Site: brandenburg
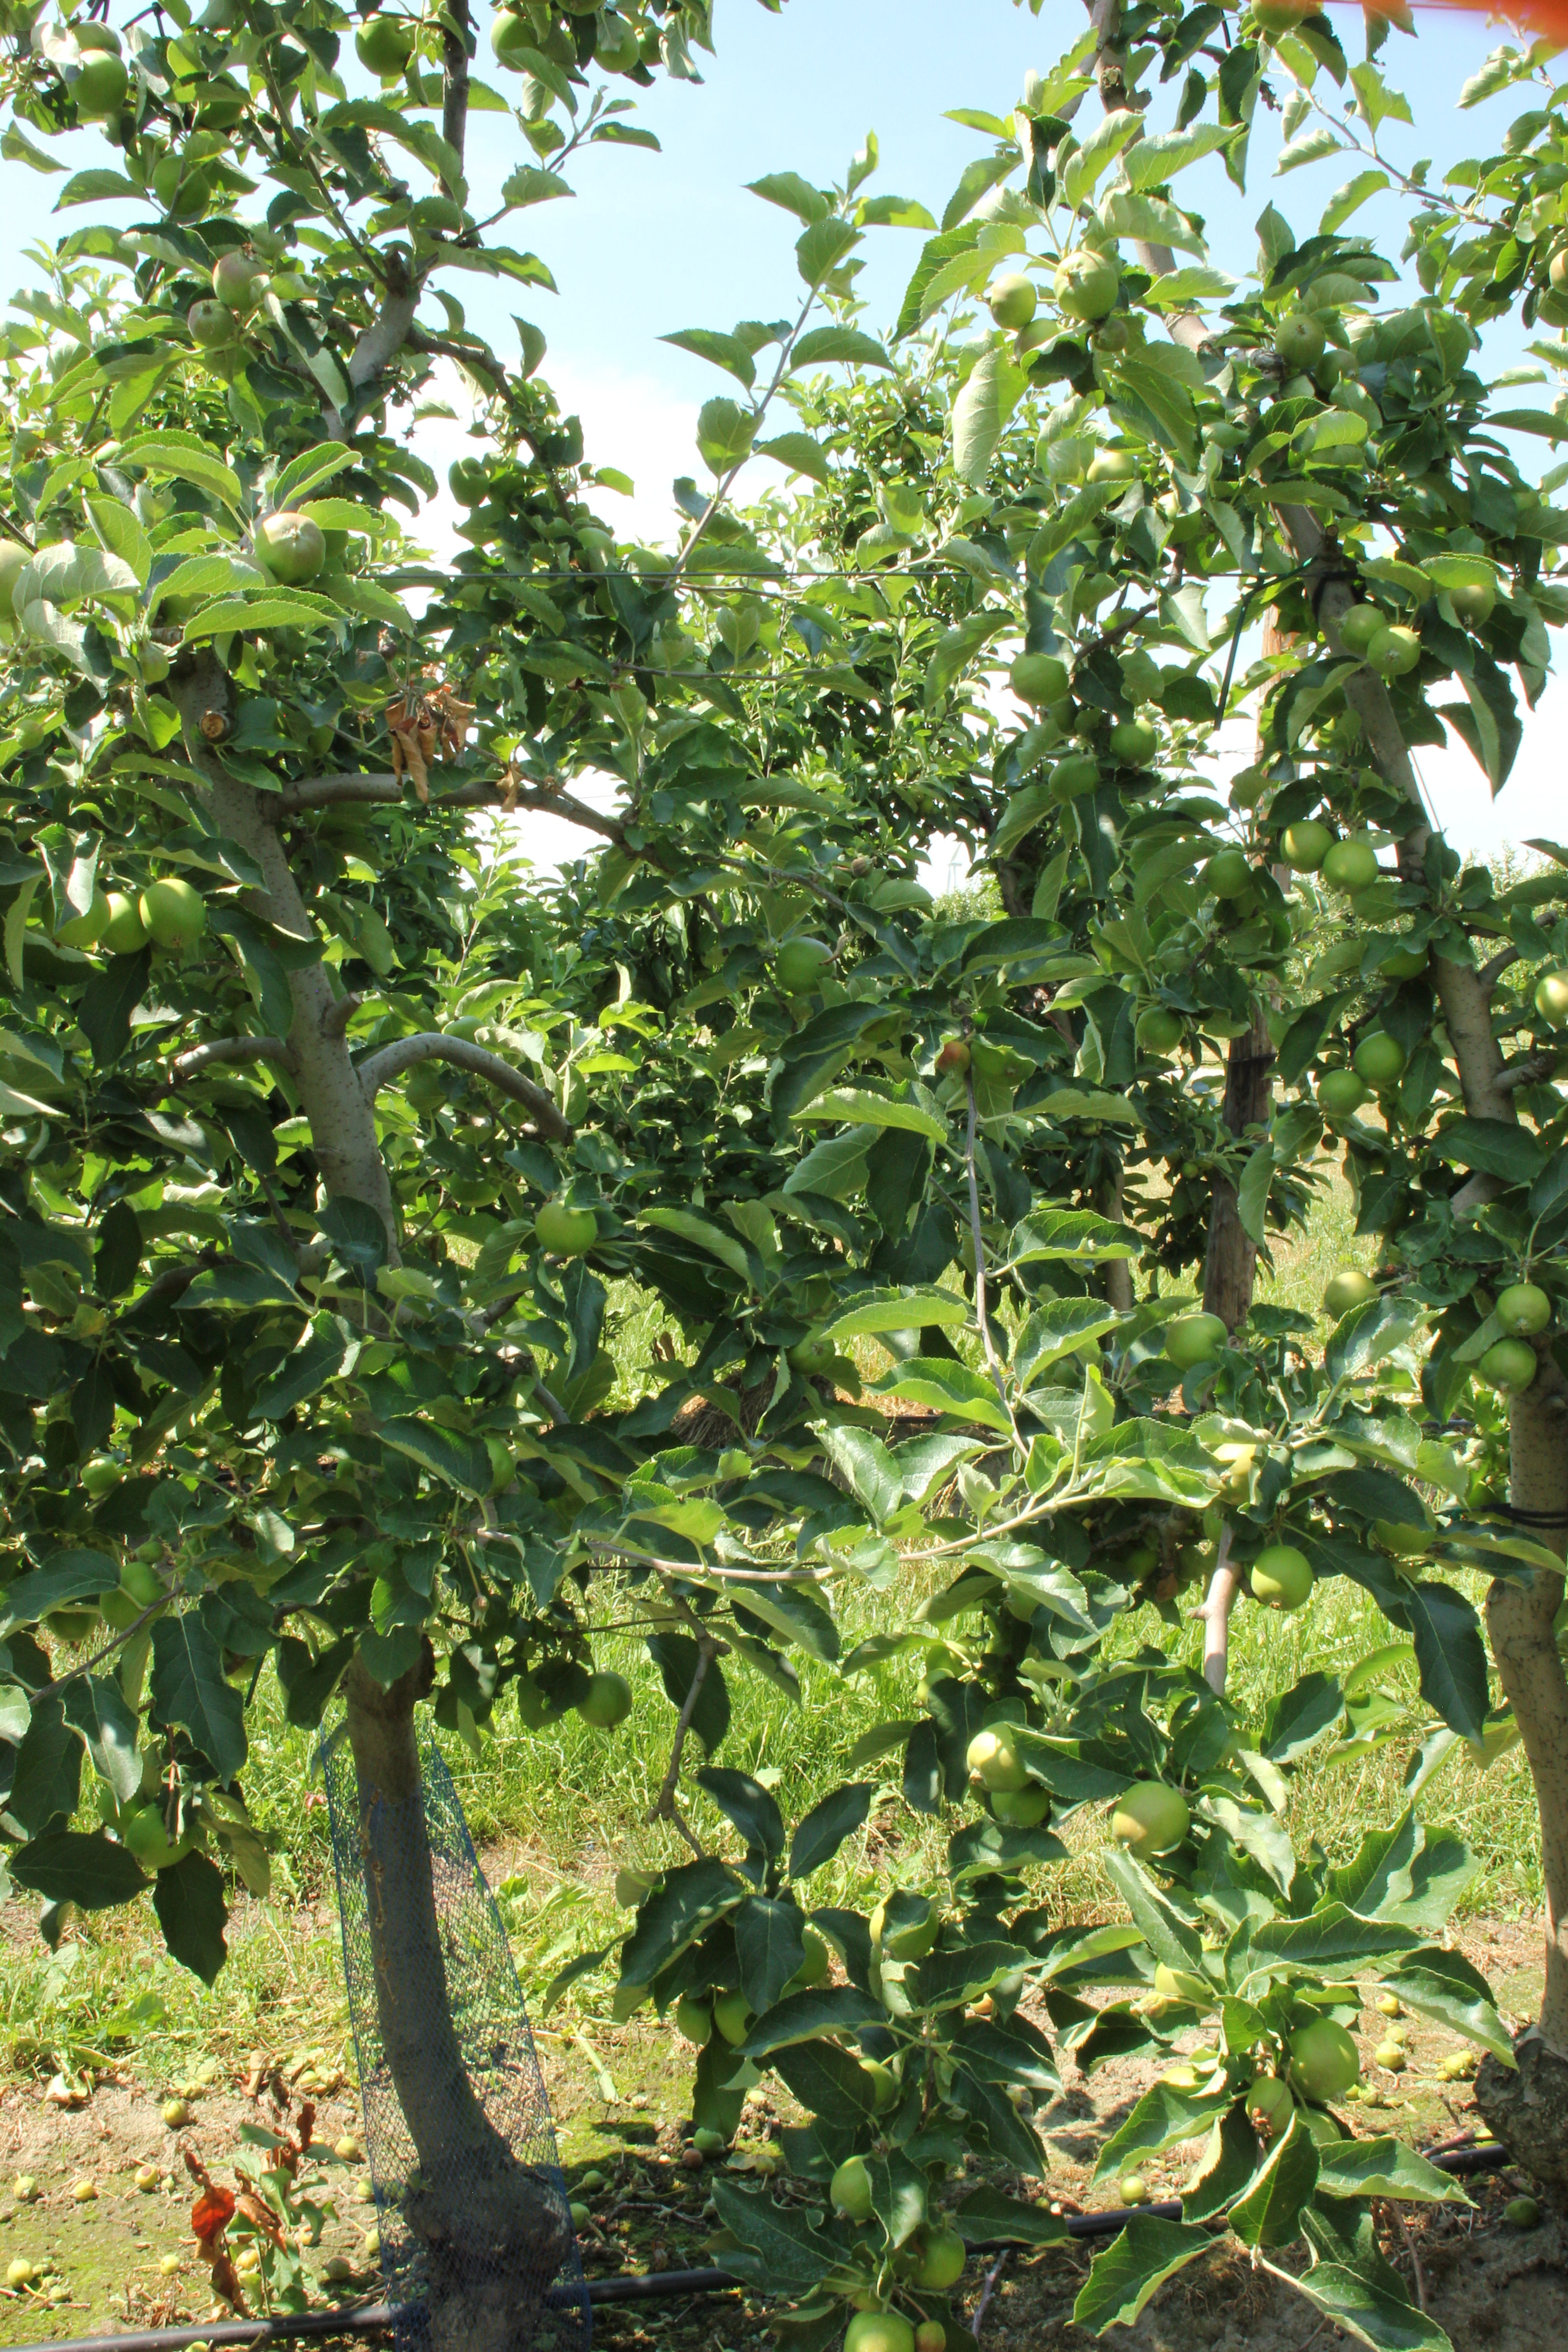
Growth stage (BBCH 74): Development of fruit